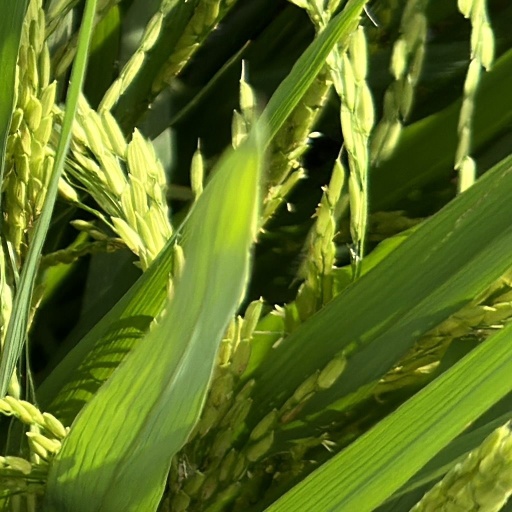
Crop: rice